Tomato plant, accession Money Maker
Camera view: bottom (45 deg); turntable rotation: 90 degrees
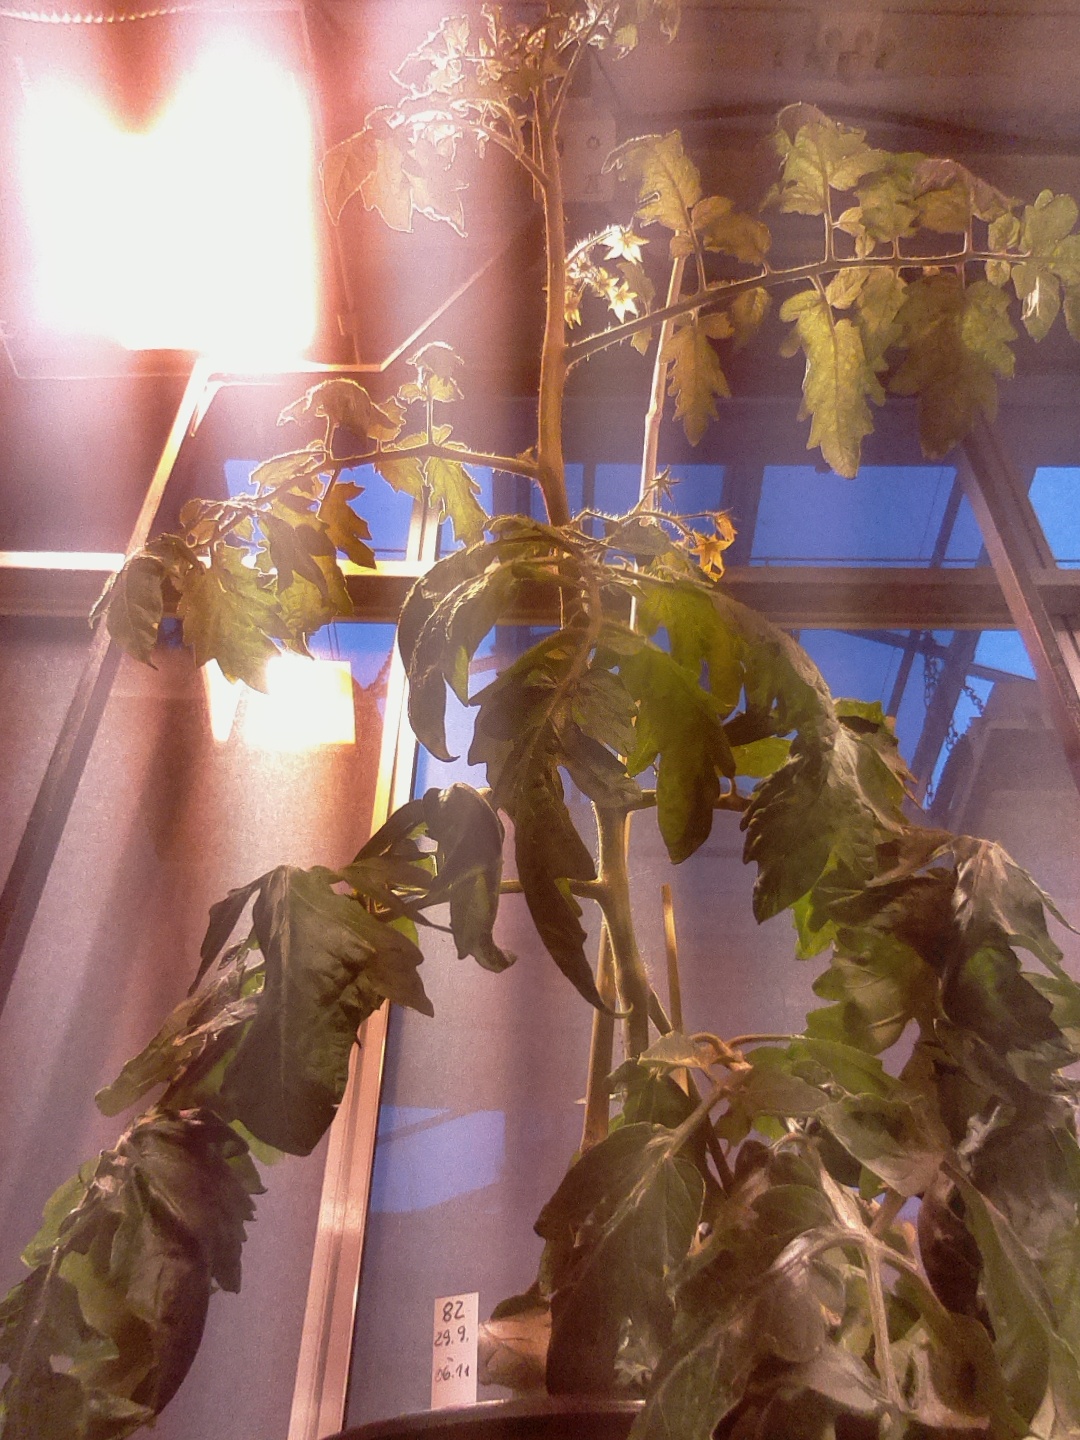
BBCH growth stage 68: Full flowering, 80%-90% of flowers open, more petals falling